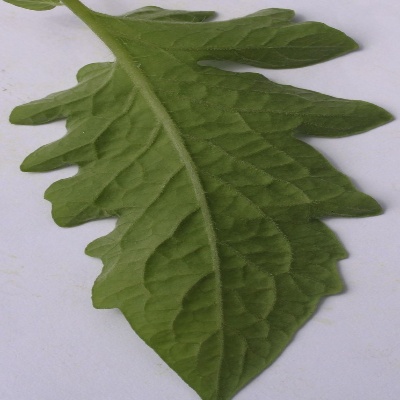
Crop: Tomato
Condition: healthy